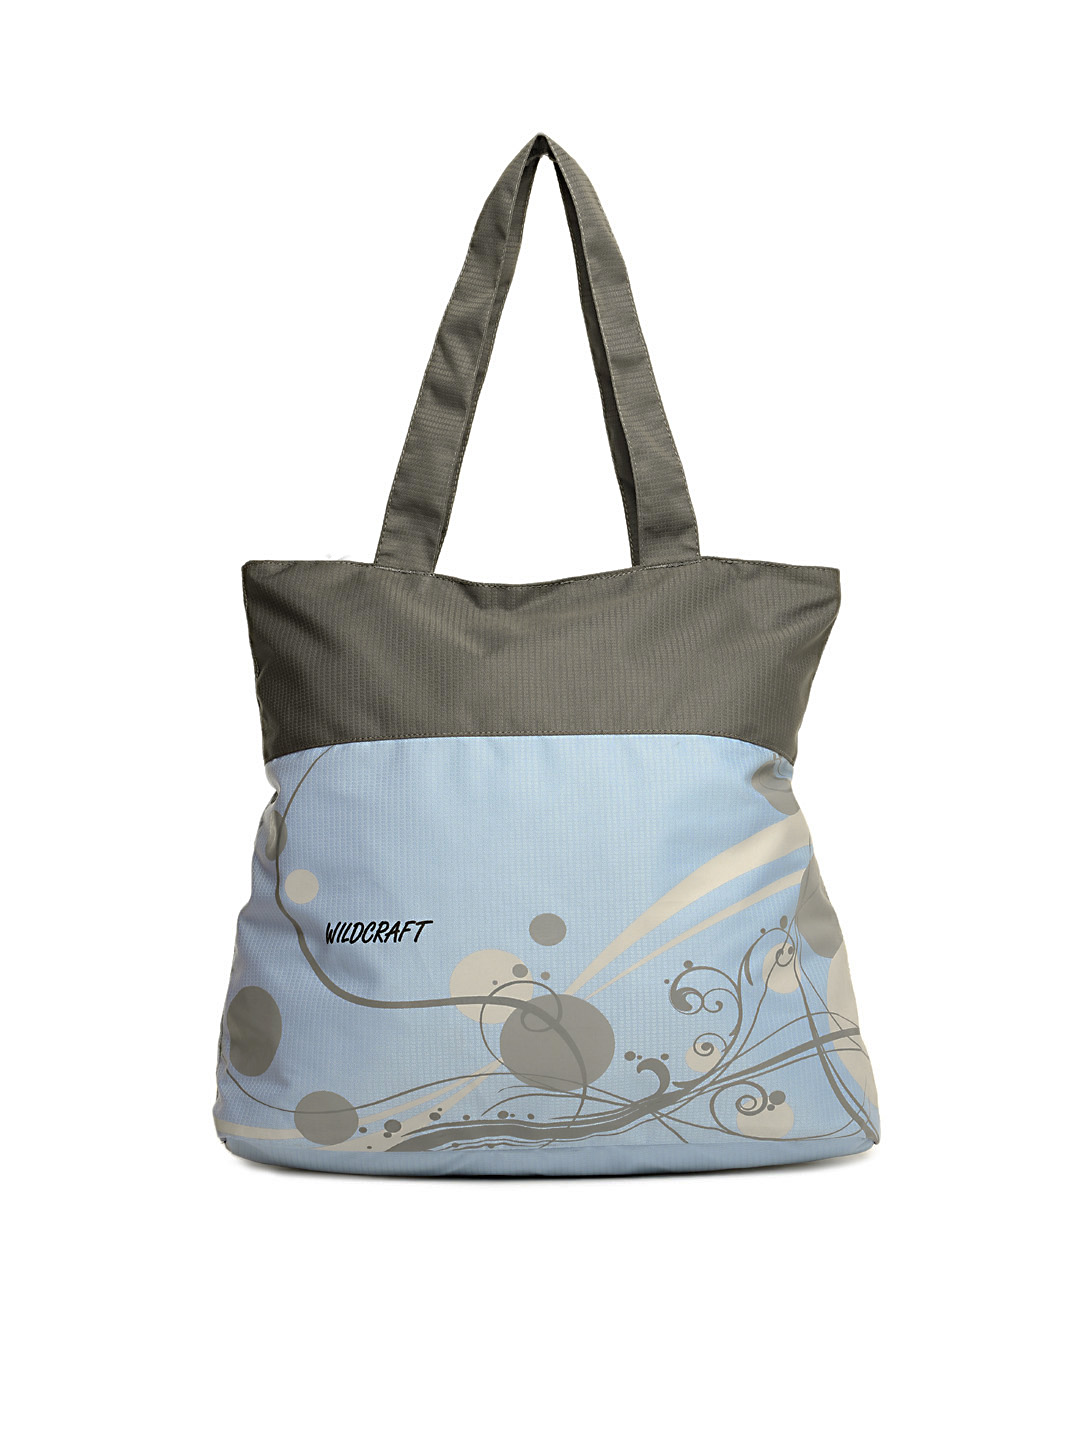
Wildcraft Blue & Grey Printed Tote Bag
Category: Accessories / Bags / Handbags
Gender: Women
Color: Blue
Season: Winter 2015
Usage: Casual